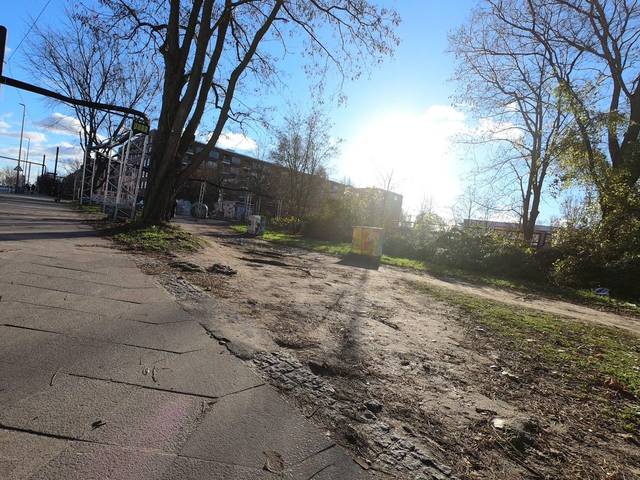
Region: Germany
Coordinates: 52.501, 13.475